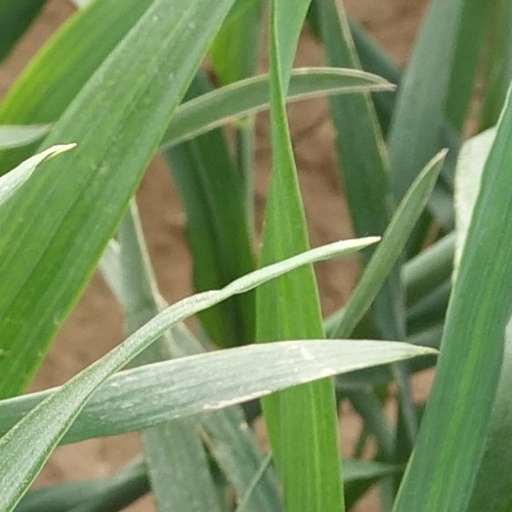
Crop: wheat